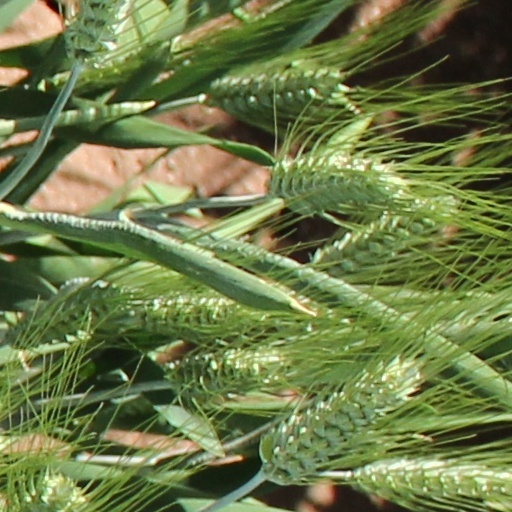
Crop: wheat